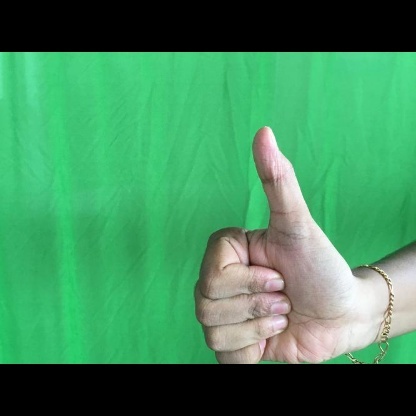
Mudra: Sikharam